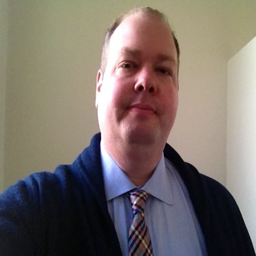
A man in cardigan and tie in white room.
There is a man wearing a dress shirt and tie.
A man in a tie taking a picture of himself.
A man is taking a selfie of himself.
A man wearing a tie and a blue jacket.